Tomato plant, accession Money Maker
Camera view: vertical (180 deg); turntable rotation: 0 degrees
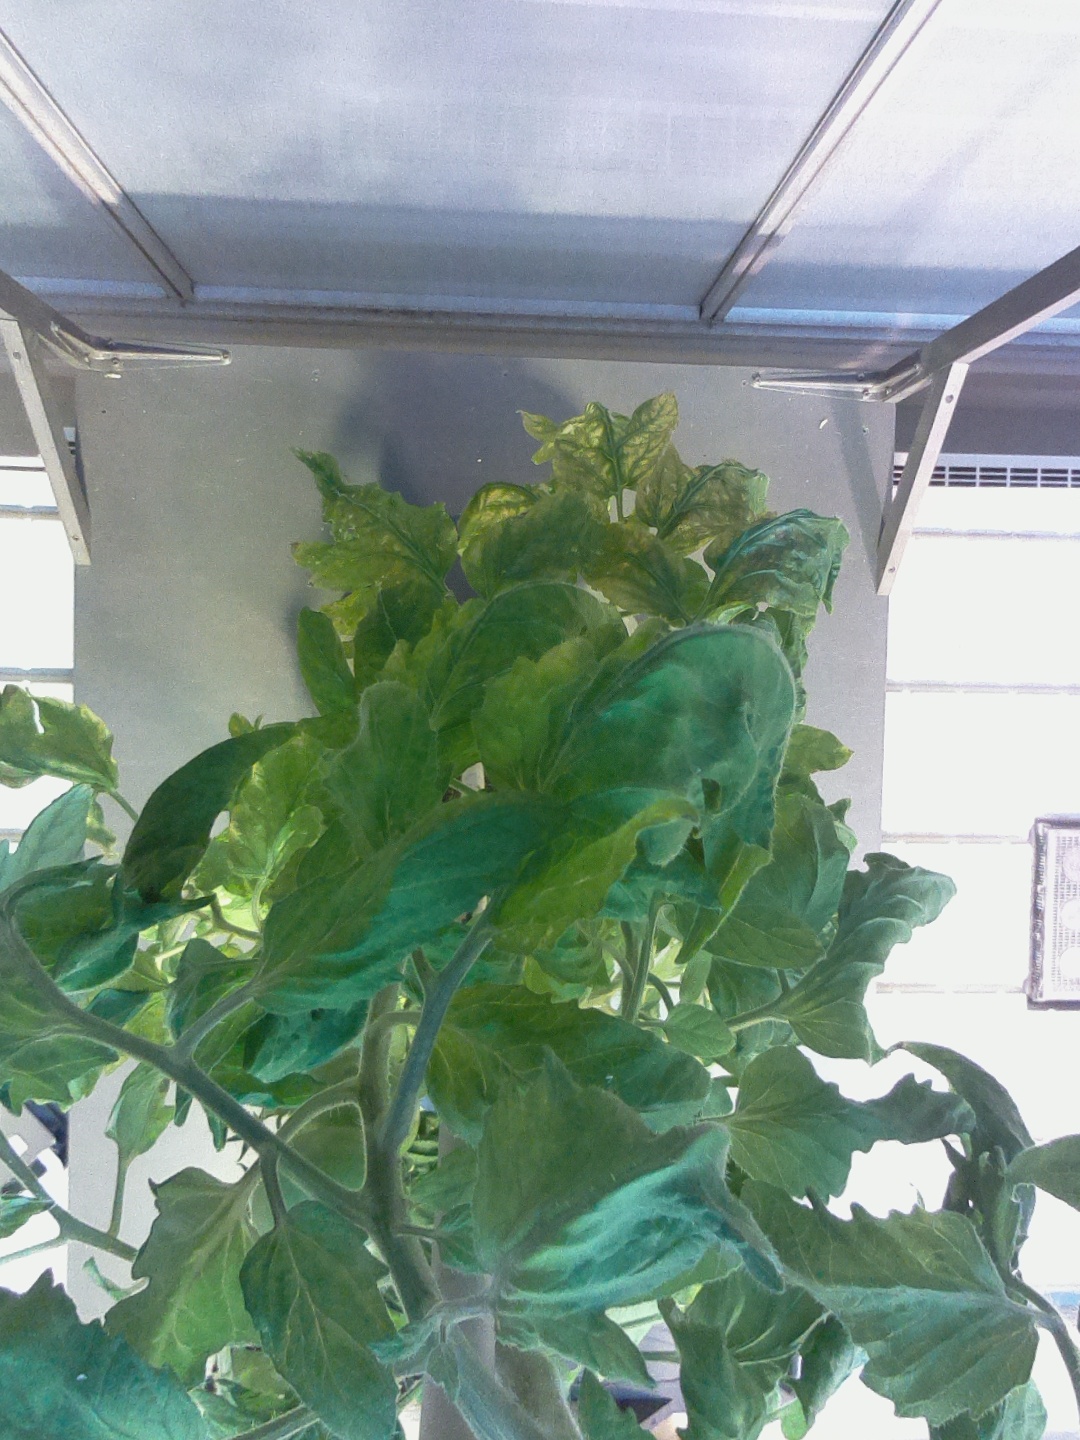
BBCH growth stage 78: 80% -90% of final fruit size